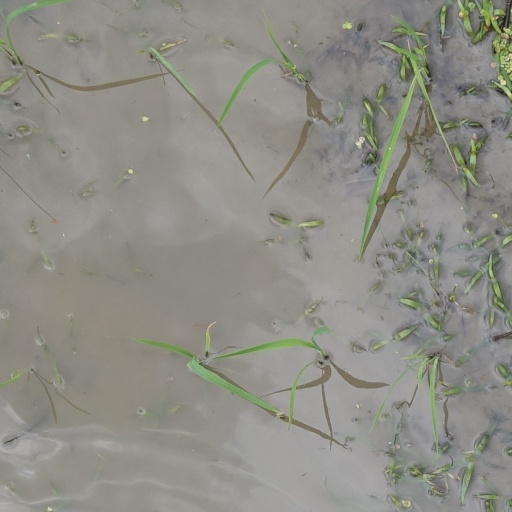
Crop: rice